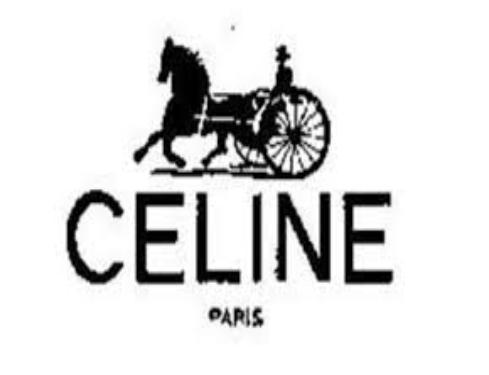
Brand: Celine
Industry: Clothes